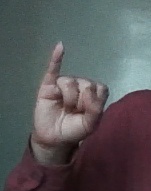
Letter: meem